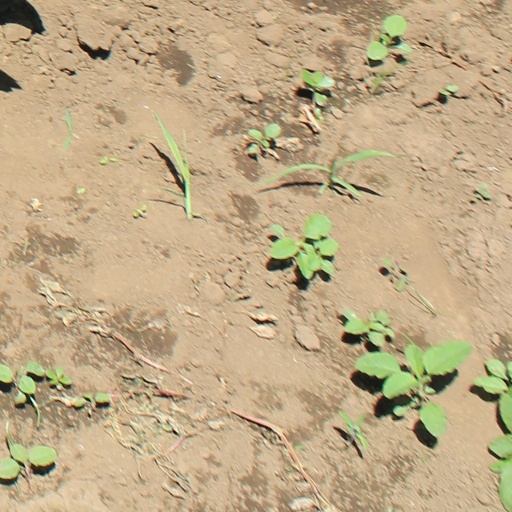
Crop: soybean